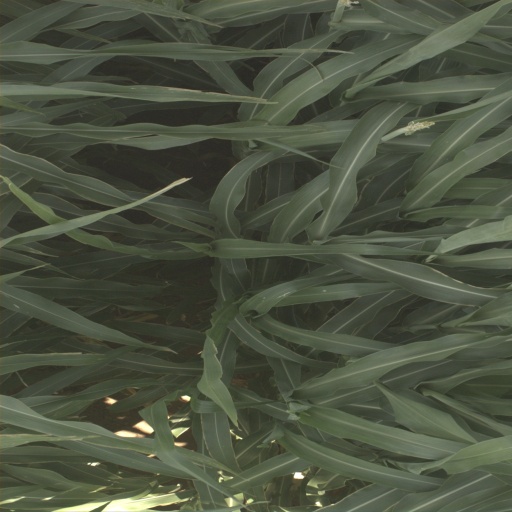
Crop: sorghum